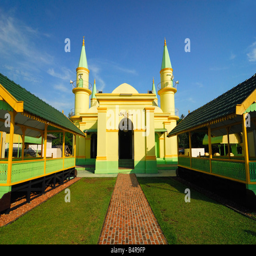
person and yellow is the dominant colour